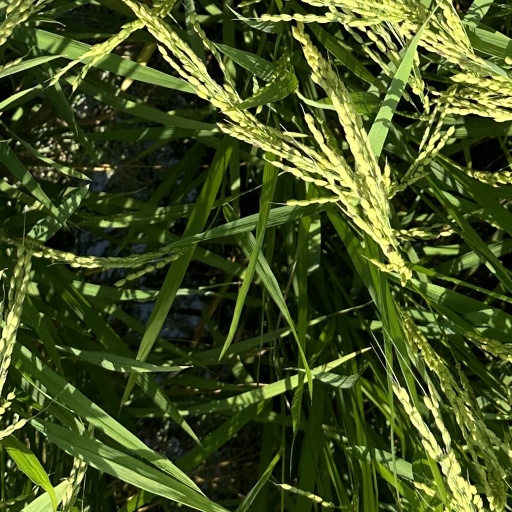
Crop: rice